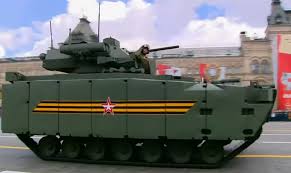
Label: BMP